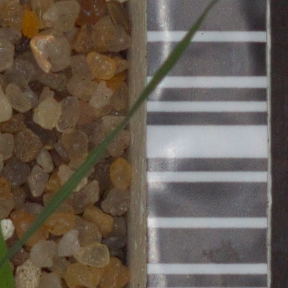
Label: black_grass